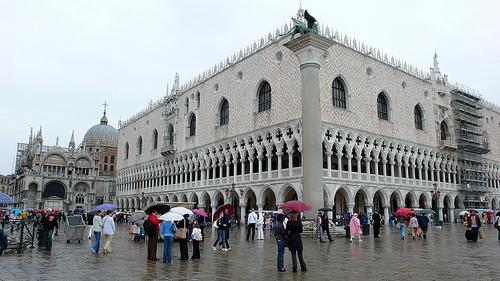
Weather: rain or strom